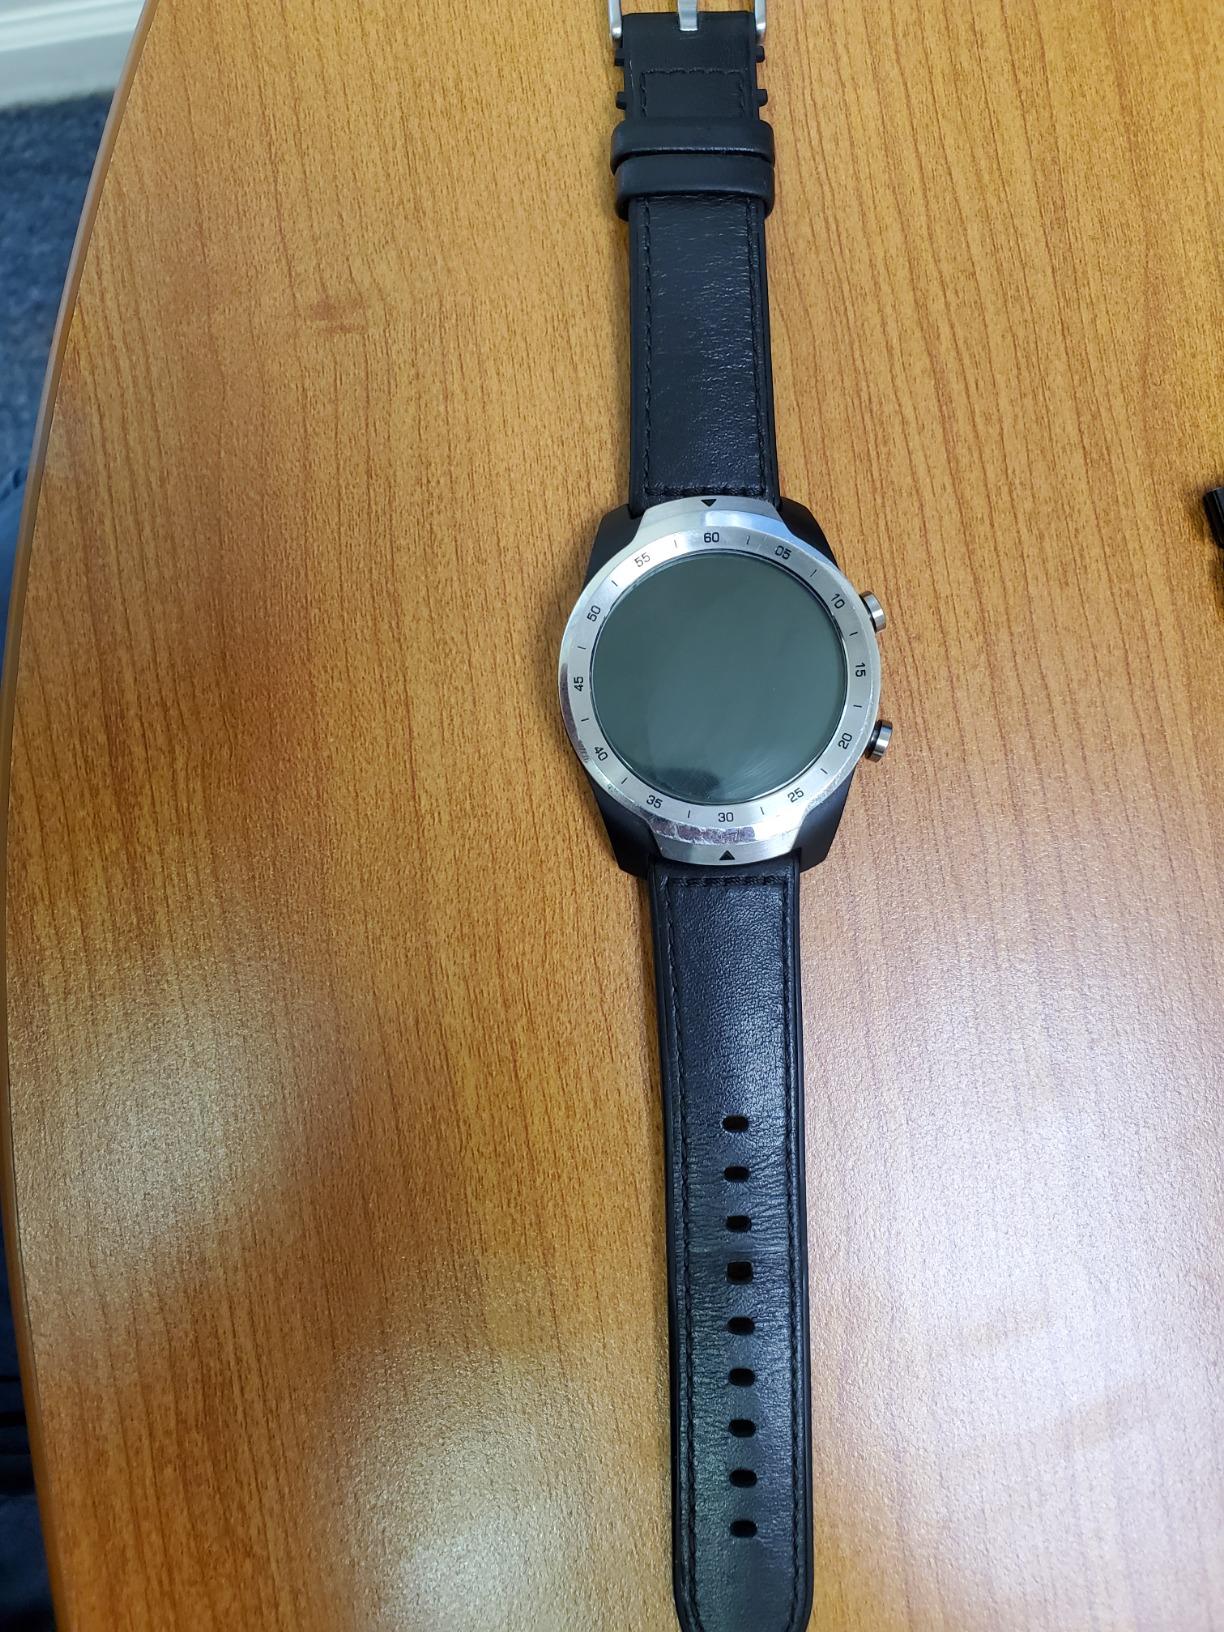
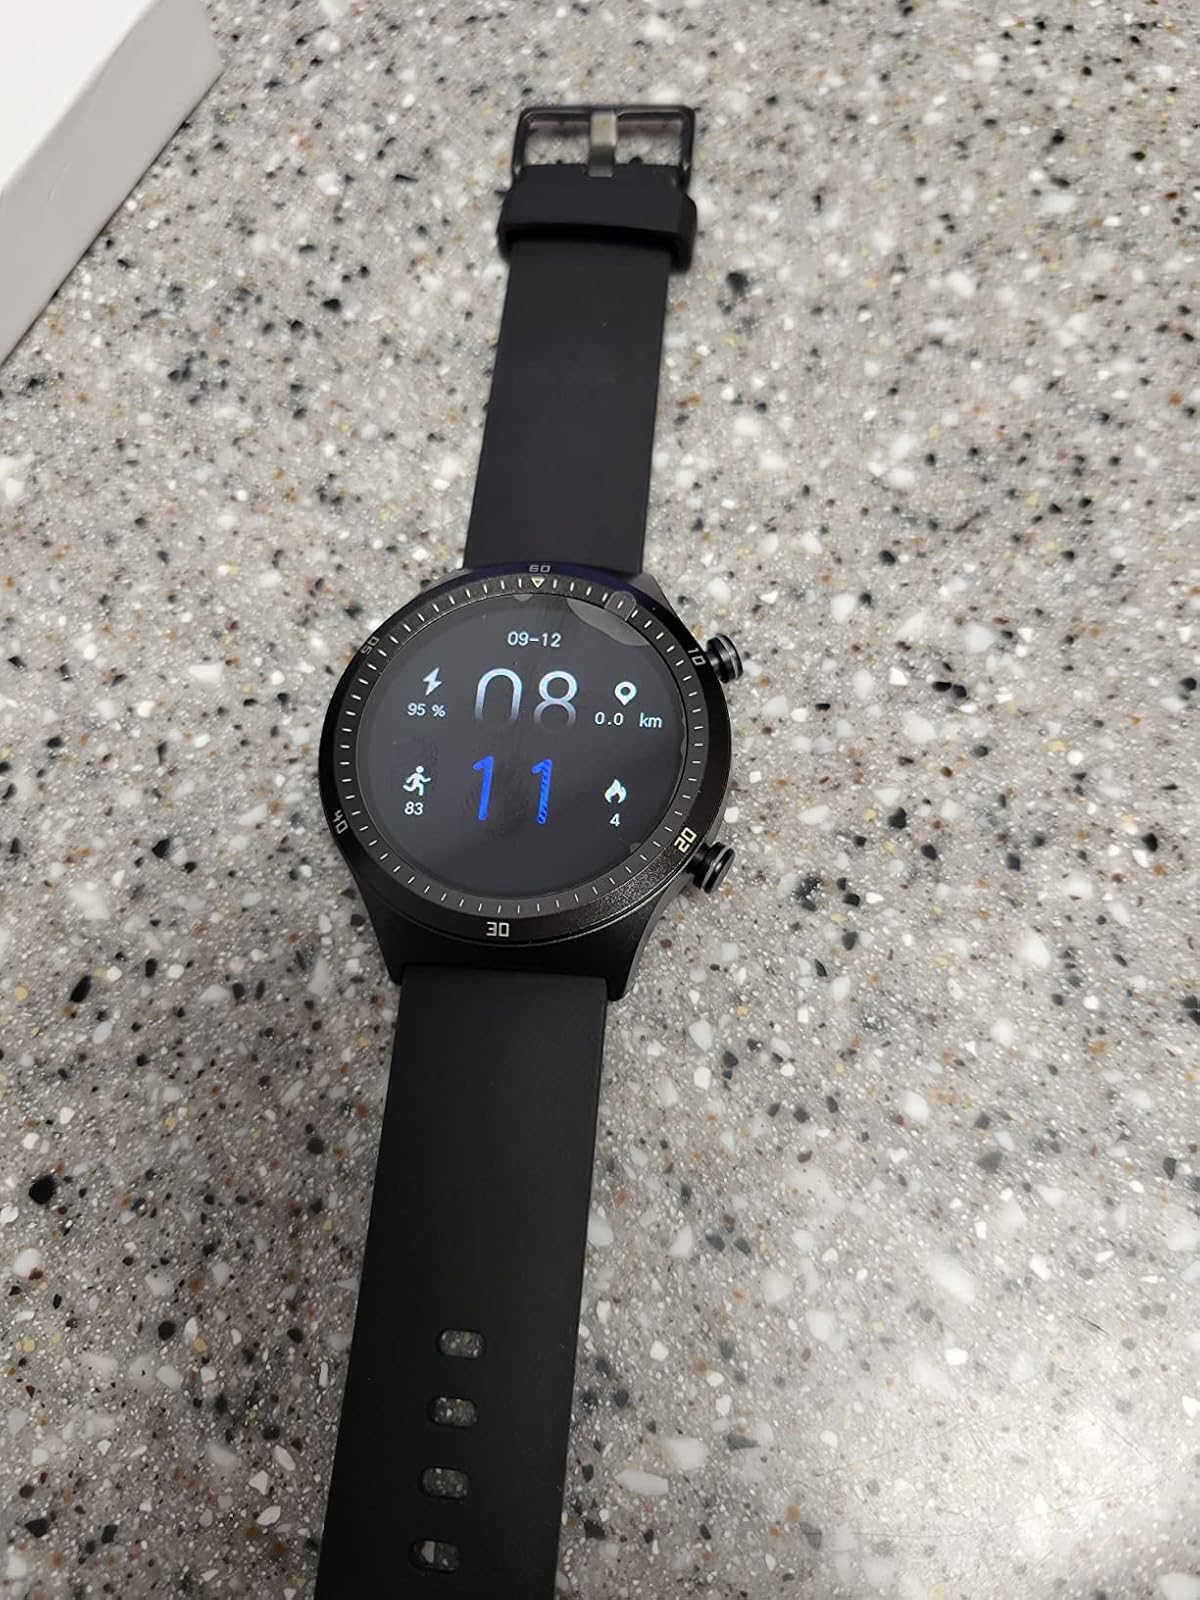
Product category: smartwatch
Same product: no